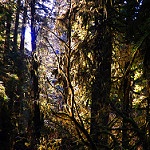
Label: forest